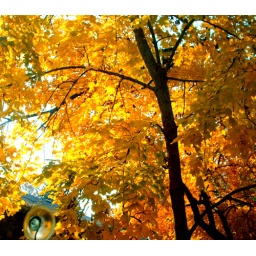
Editing came out really good!Look to the side, it looks like a road of trees like in movies :)